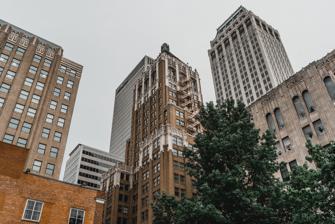
Building: Philtower Building
Country: United States of America
Year built: 1928
United States historic place Philtower U.S. National Register of Historic Places U.S. Historic district Contributing property The Philtower (center) set against several other downtown Tulsa buildings Show map of Oklahoma Show map of the United States Location 427 S. Boston Ave., Tulsa, Oklahoma Coordinates 36°9′7″N 95°59′19″W / 36.15194°N 95.98861°W / 36.15194; -95.98861 Area less than one acre Built 1928 Architect Keene & Simpson; Delk, Edward Buehler NRHP reference No. 79002032 Added to NRHP August 29, 1979 The Philtower Building is a historic building located at 427 South Boston Avenue in Tulsa , Oklahoma . Description and history Completed in 1928, it was designed by Edward Buehler Delk and financed by renowned oilman and dedicated philanthropist Waite Phillips (1883–1964). Associated architects Keene & Simpson performed architectural supervision in the construction of the building. In 1941, Phillips deeded the Philtower Building to the Boy Scouts of America (BSA), along with most of his Philmont Ranch and Villa Philmonte . The income from the building was used to help support Philmont. In 1977, the BSA sold the Building to a group of local investors. This group, The Philtower LLC, is the current owner. It is an example of neo-Gothic and art deco architecture. the stone-relief rosette ceiling in the lobby of the Philtower building According to the Tulsa Preservation Commission, the building represents the Gothic Revival architecture style. A notable feature is the illuminated, sloping tiled roof. The office on the 21st floor that was used by Waite Phillips has been preserved. The vaulted lobby ceiling is composed of large carved stone rosettes that were created in Italy and reassembled in the building by the same craftsmen that made them. Originally built as a high-rise office building, floors 12–20 were converted to loft apartments in 2004, making the Philtower Tulsa's first mixed use high-rise. The building has 24 floors and is 323 feet tall. It was listed on the National Register of Historic Places in 1979. It was included in the Oil Capital Historic District on December 13, 2010. See also Wikimedia Commons has media related to Philtower Building . List of tallest buildings in Tulsa References